Hugo Viana

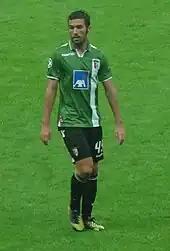
Viana with Braga in October 2012

On 31 July 2009, Viana was loaned to Braga for one season, thus returning to Portugal after three years. As they led the league in its early stages, he scored his first goals upon returning to his country, hitting twice in a 3–1 home win over Belenenses on 30 August. On 31 October, he again found the net, from a free kick against Benfica in a 2–0 home victory where he received player of the match accolades. The Minho side eventually finished in a best-ever second place, losing the title to precisely this team in the last matchday, with the player making 28 appearances (six as a reserve, he lost his importance after the return of Uruguayan Luis Aguiar on loan).